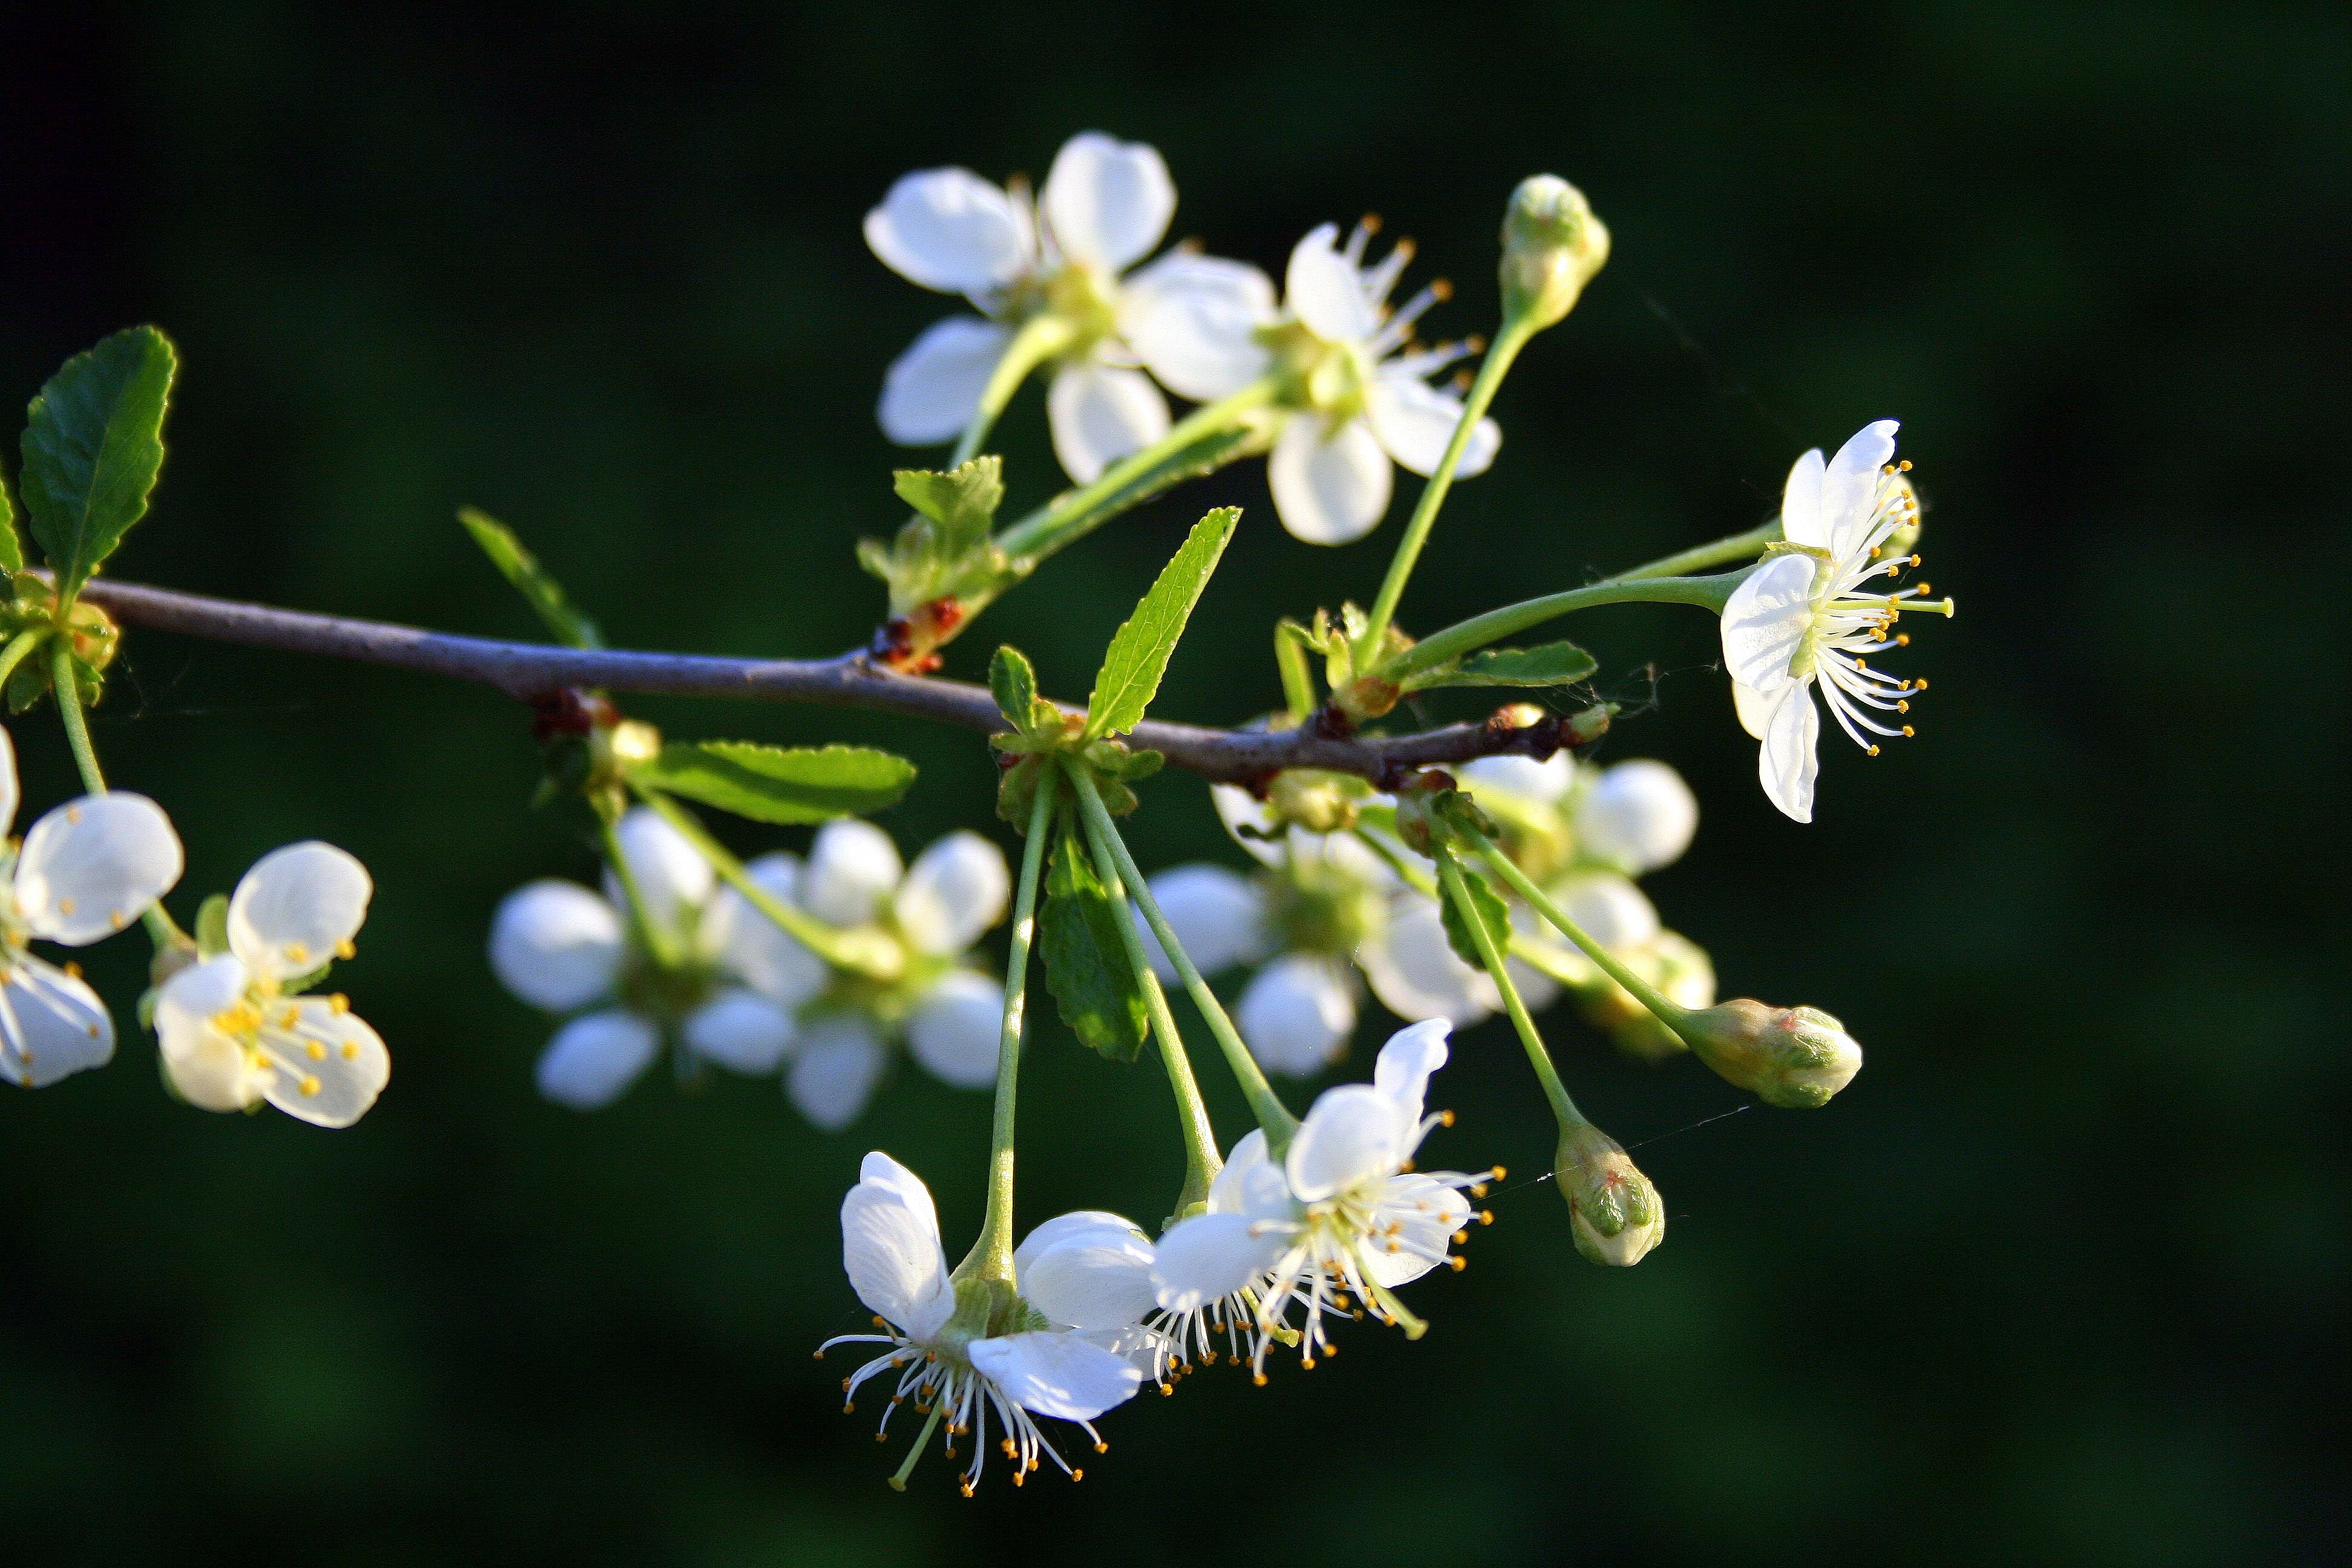
branch, blossom, plant, fruit, berry, flower, food, produce, botany, closeup, flora, wildflower, shrub, dacha, living nature, macro photography, greens, flowering plant, land plant